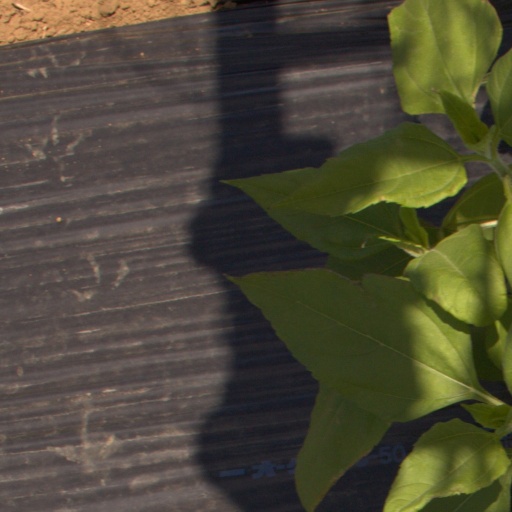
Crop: Jerusalem artichoke